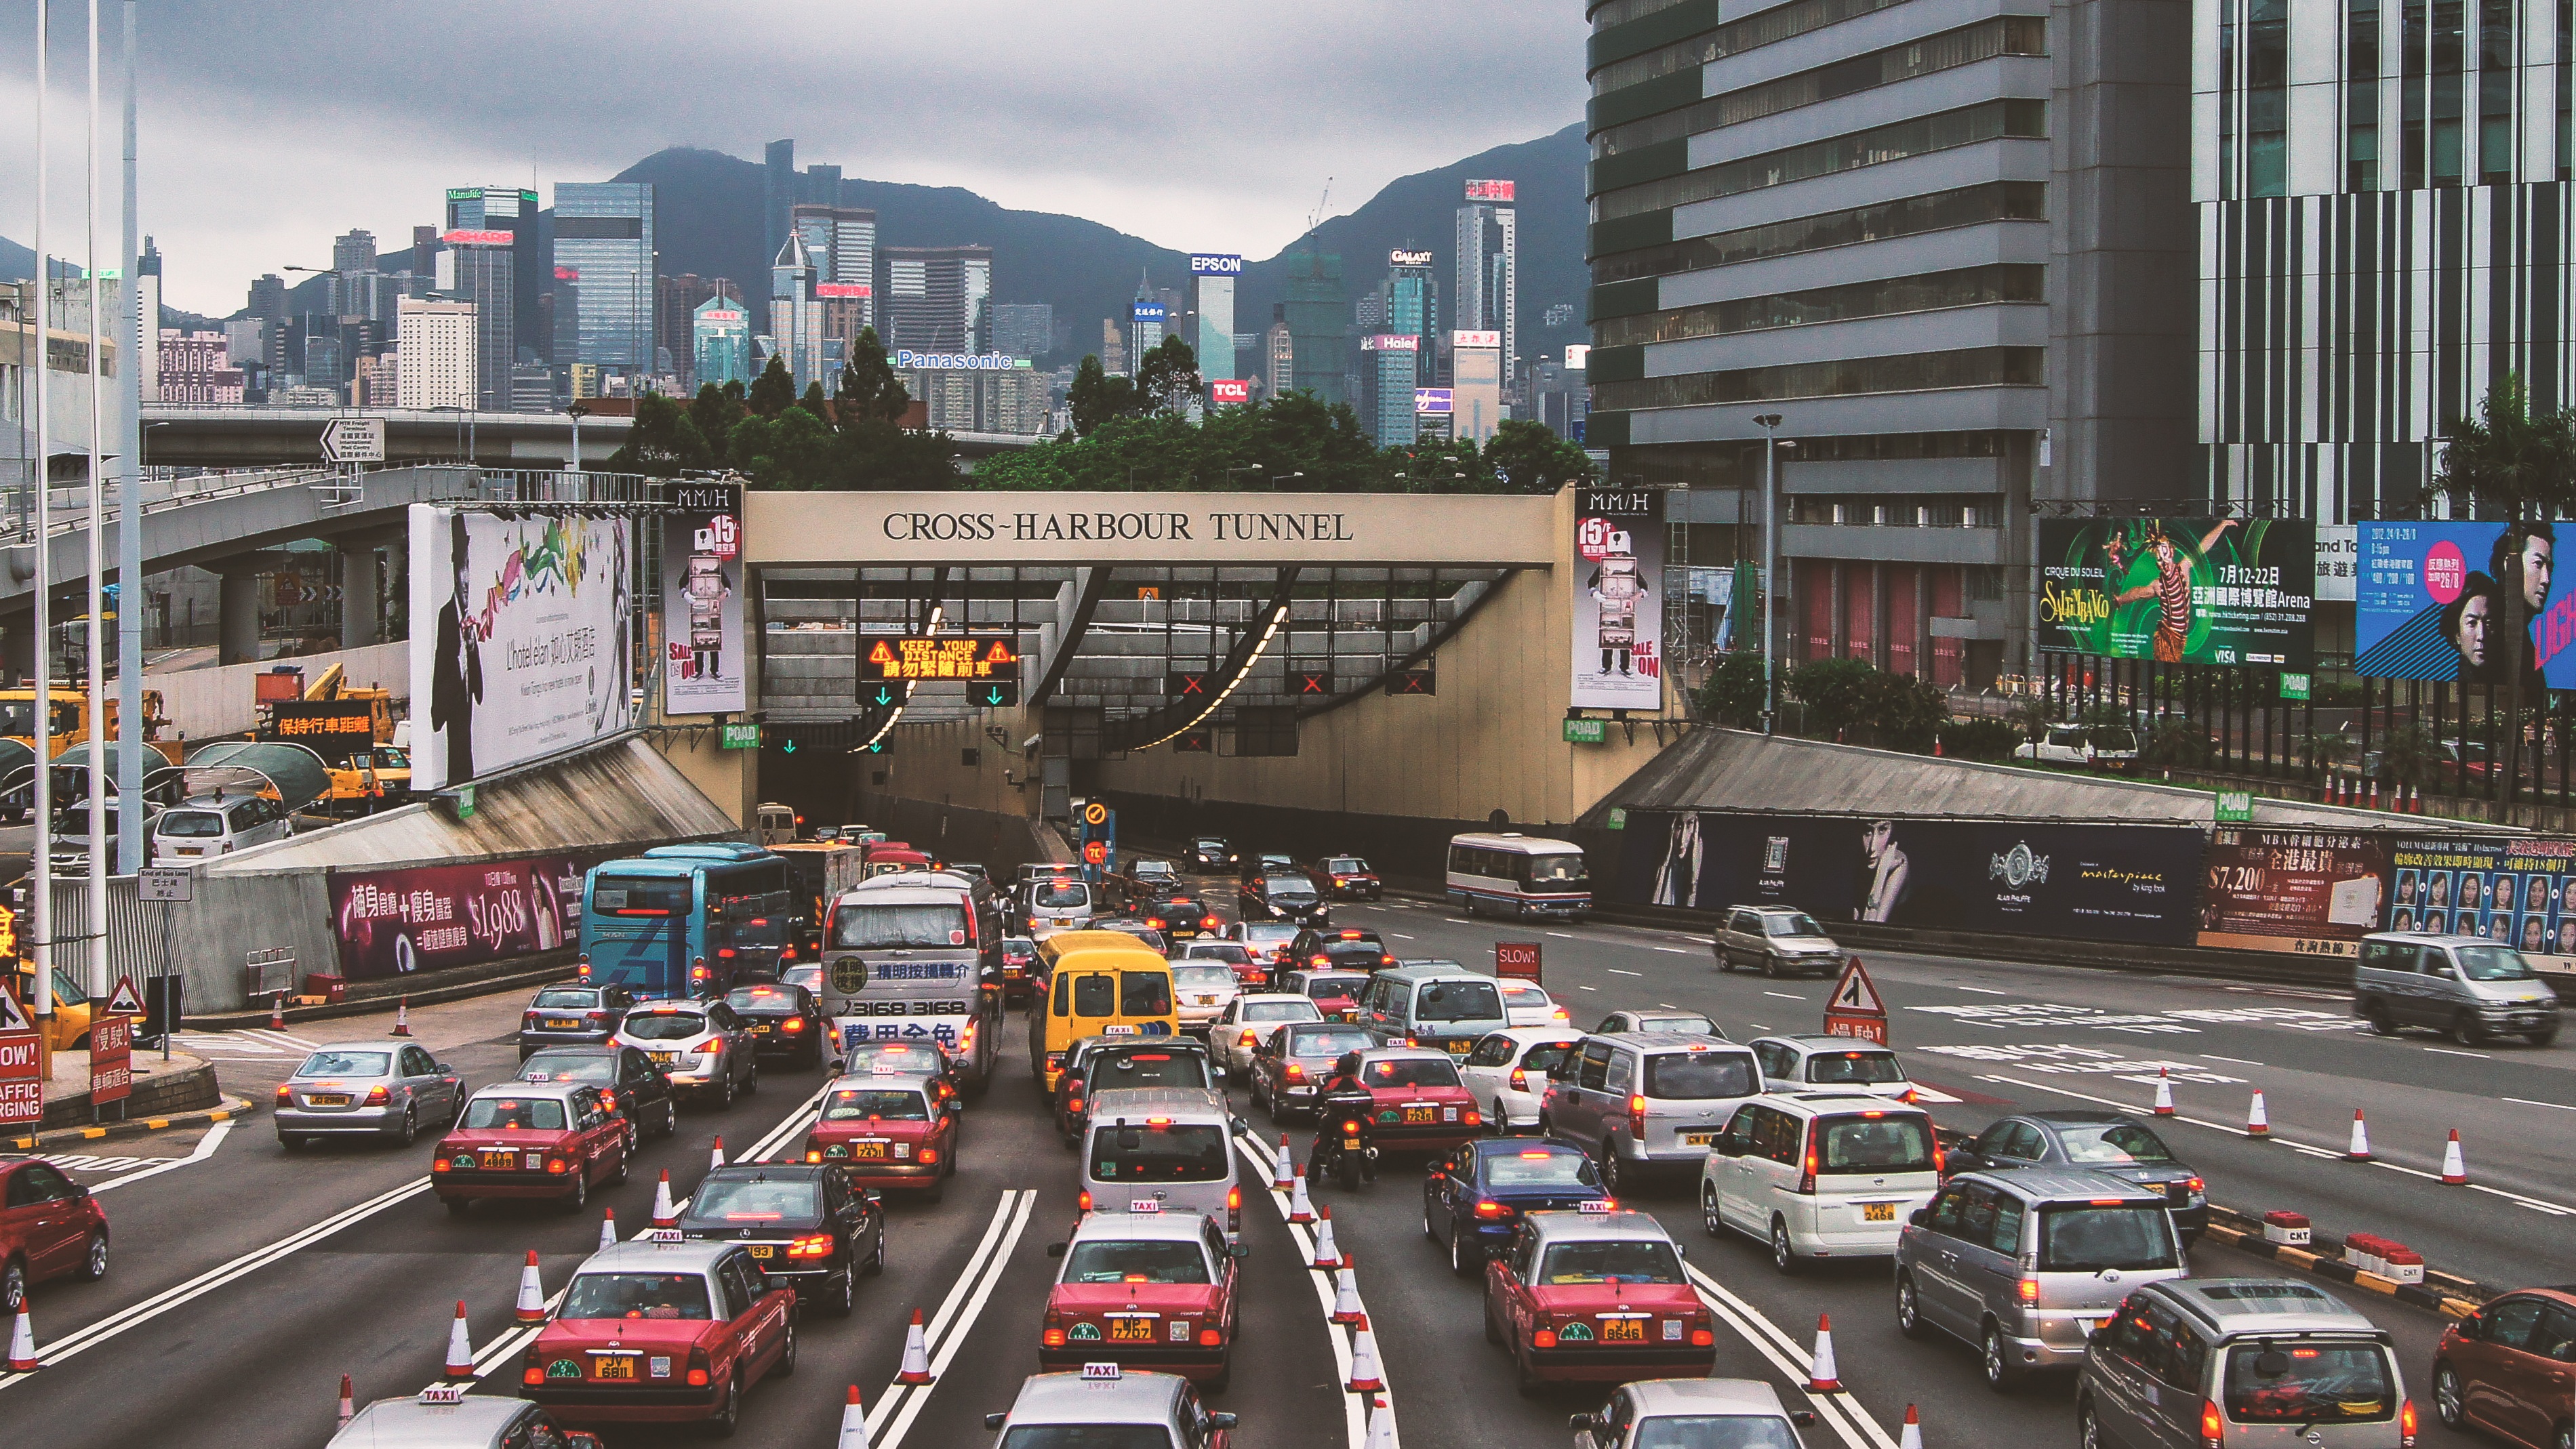
pedestrian, structure, road, traffic, street, highway, overpass, tunnel, cityscape, downtown, transport, vehicle, lane, stadium, public transport, automotive, hong kong, central, infrastructure, race track, crowded, metropolis, street view, taxis, urban area, metropolitan area, sport venue, controlled access highway, traffic congestion, feng gao, hung hom, hong kong cross harbour tunnel, cross harbour tunnel